Sarah-Jane Clarke

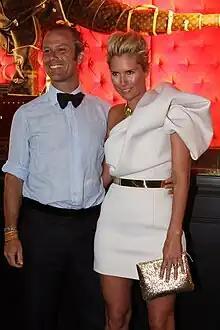
Sarah-Jane Clarke and husband Daniel Baffski in 2011

Sarah-Jane Clarke is an Australian designer and one of the founders of Sass & Bide. She went to St Aidan's Anglican Girls School, Brisbane in 1992 and then continued her study at Queensland University of Technology to be an accountant. In 2010, Clarke was awarded Australian winners of the Veuve Clicquot Business Woman Award.